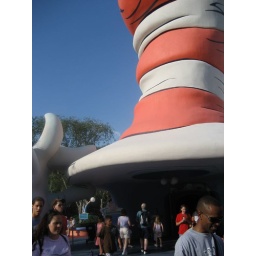
The cat in the hat